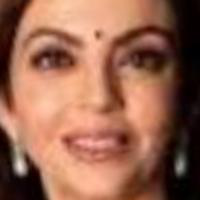
Age group: age 31-40